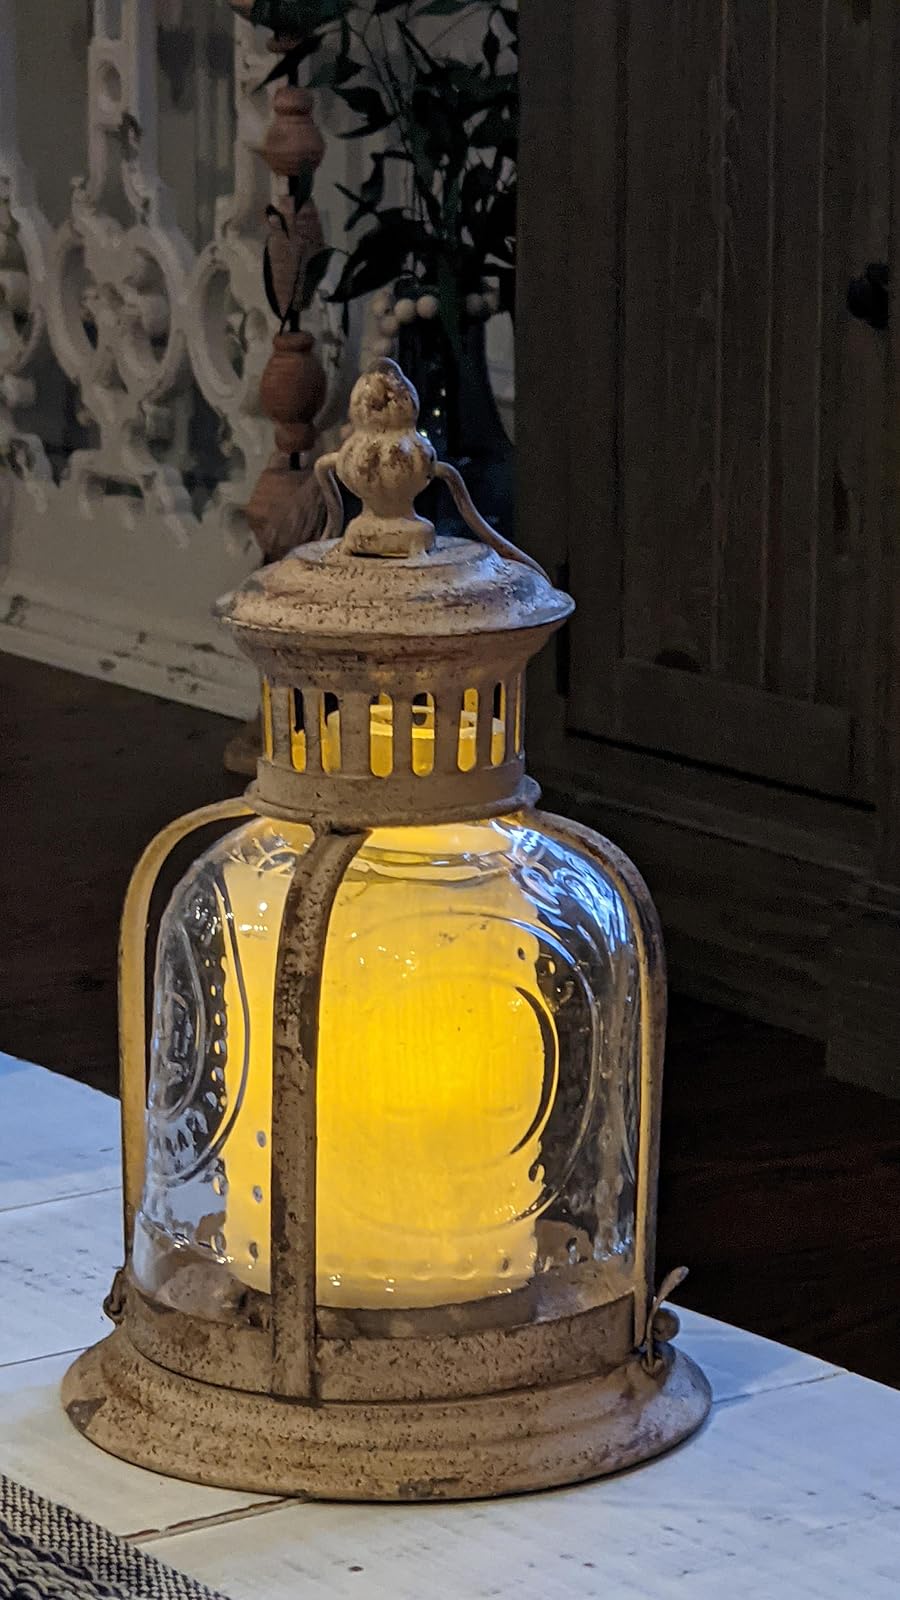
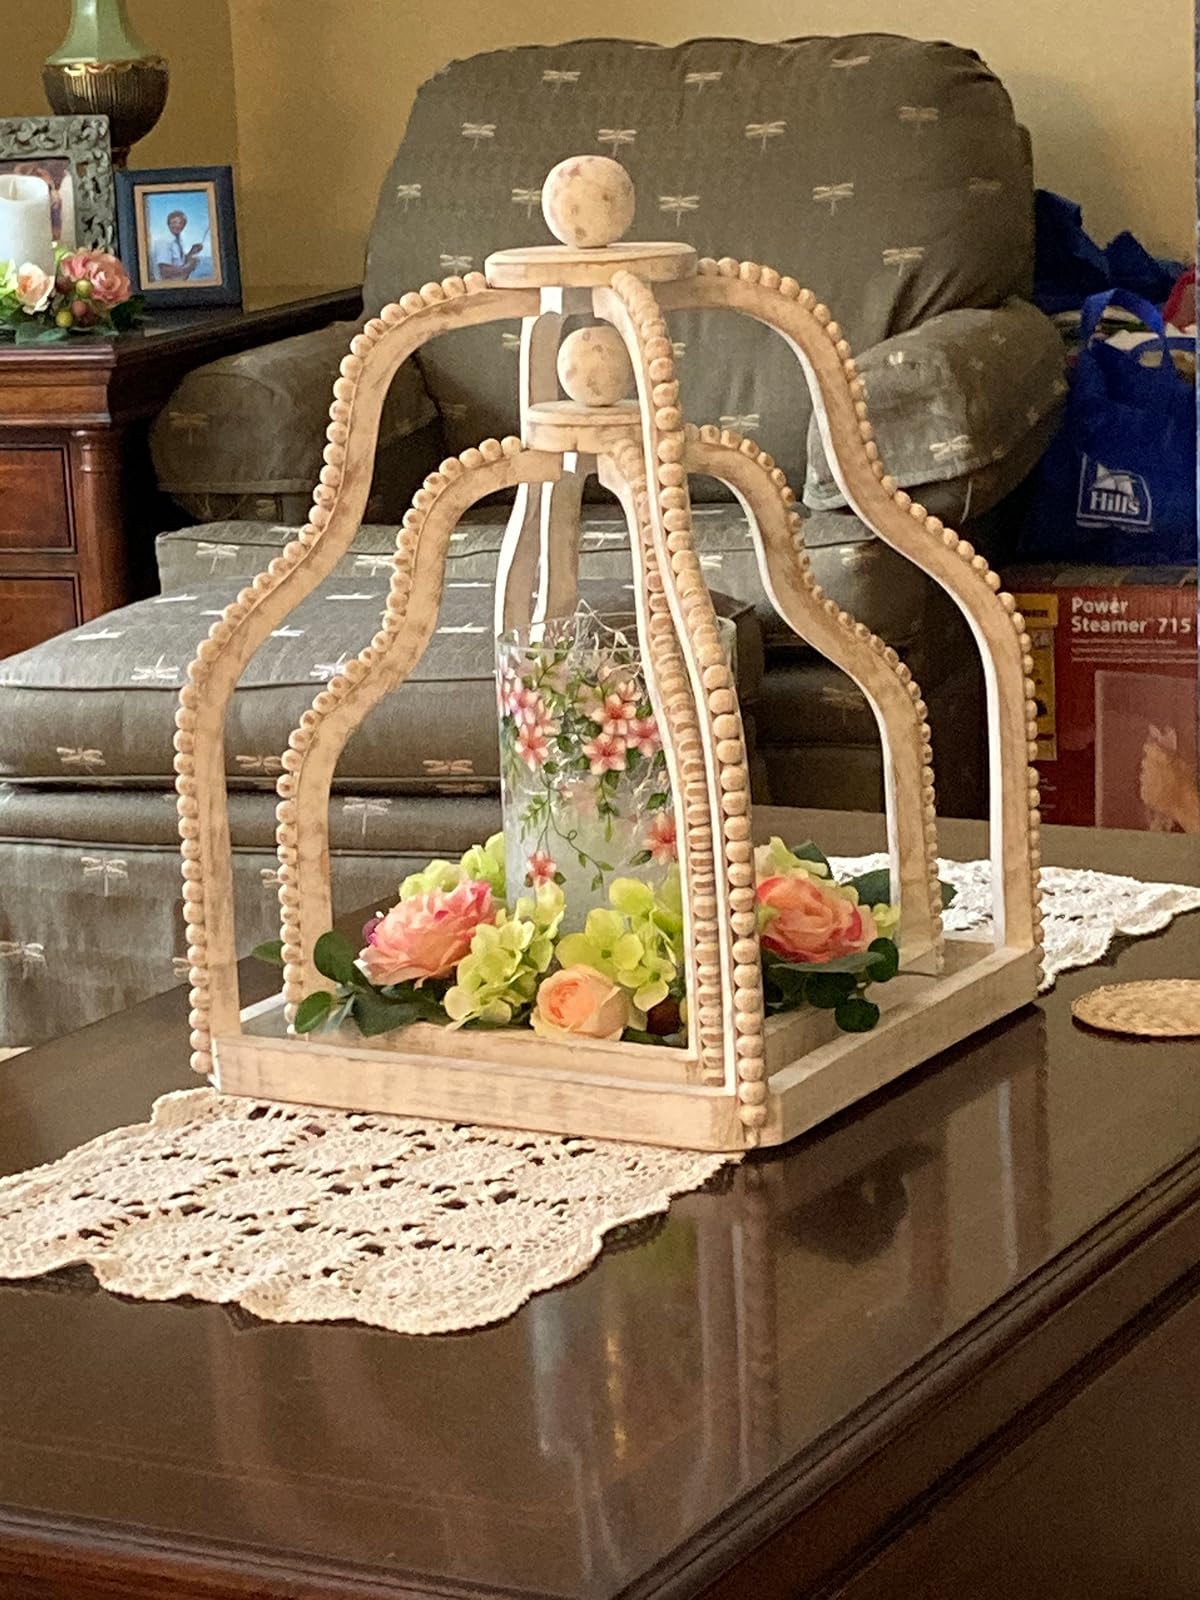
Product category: lantern
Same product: no